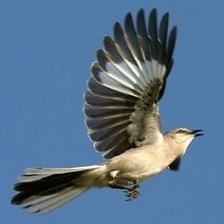
Species: NORTHERN MOCKINGBIRD
Scientific name: MIMUS POLYGLOTTOS